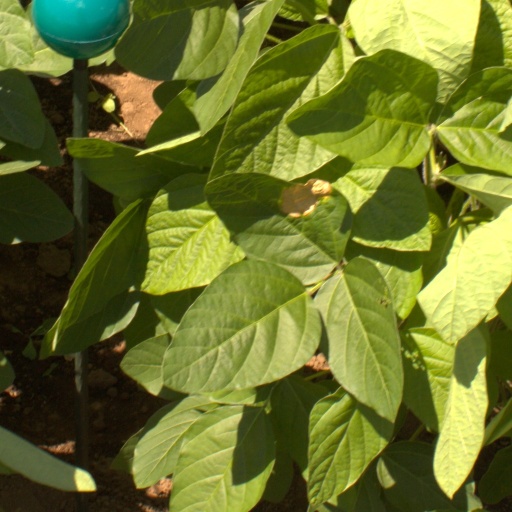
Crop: soybean